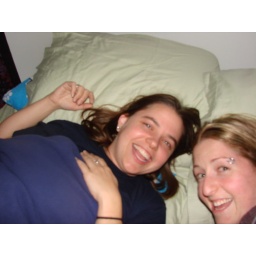
Two girls in bed ;)